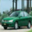
Label: automobile